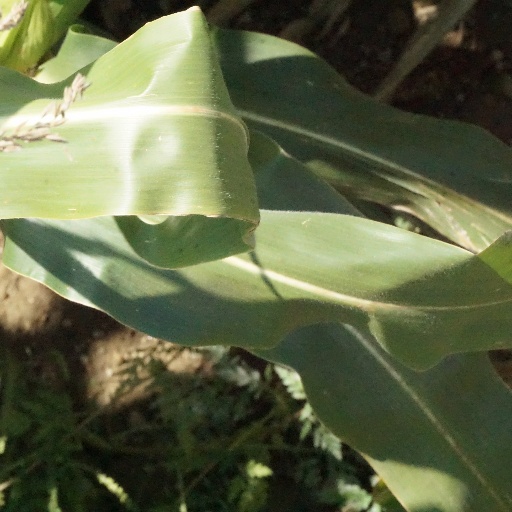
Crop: maize; corn